Standard illuminant

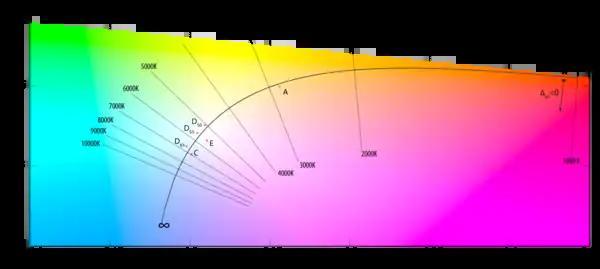
The Planckian locus is depicted on the CIE 1960 UCS, along with isotherms (lines of constant correlated color temperature) and representative illuminant coordinates

By the time the D-series was formalized by the CIE, a computation of the chromaticity formula_8 for a particular isotherm was included. Judd "et al." then extended the reconstituted SPDs to – and – by using Moon's spectral absorbance data of the Earth's atmosphere. The tabulated SPDs presented by the CIE today are derived by linear interpolation of the data set down to . However, there is a proposal to use spline interpolation instead.